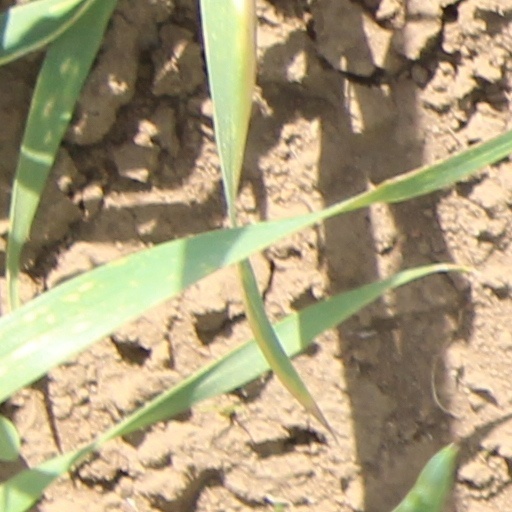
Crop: wheat